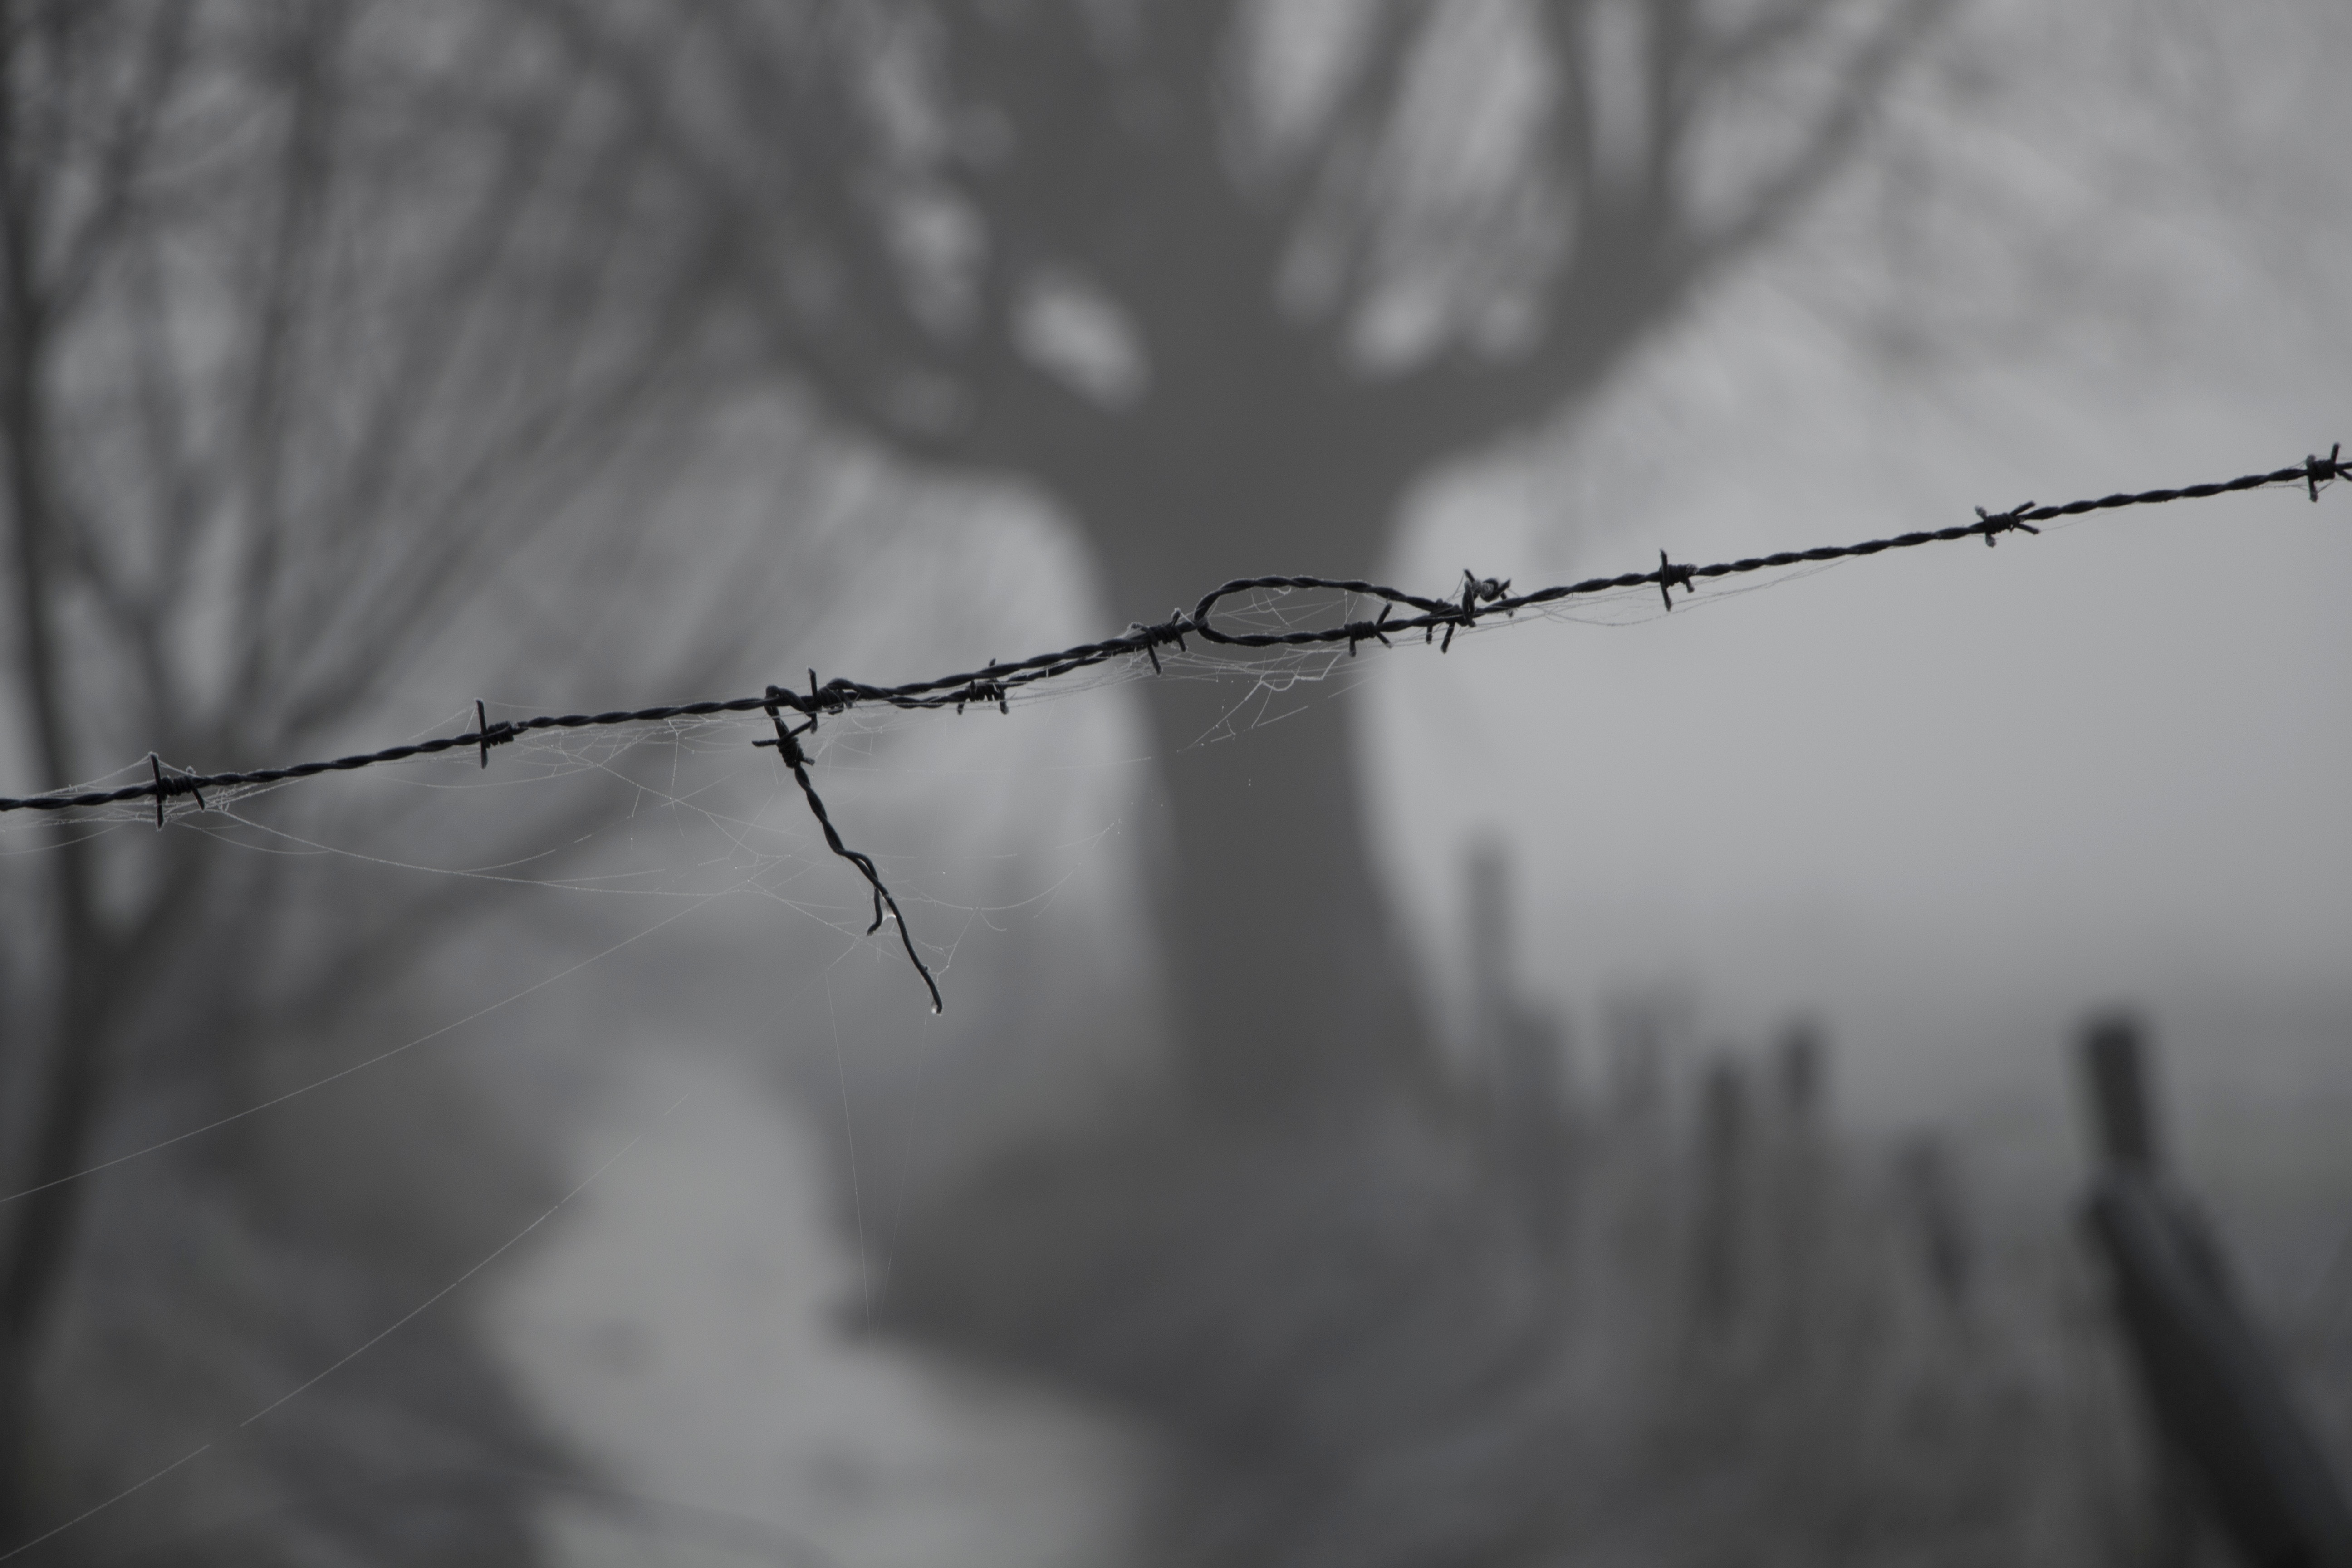
branch, winter, light, fence, barbed wire, cloud, black and white, sunlight, line, weather, darkness, black, monochrome, twig, freezing, monochrome photography, atmospheric phenomenon, outdoor structure, wire fencing, home fencing